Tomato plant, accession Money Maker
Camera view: bottom (45 deg); turntable rotation: 330 degrees
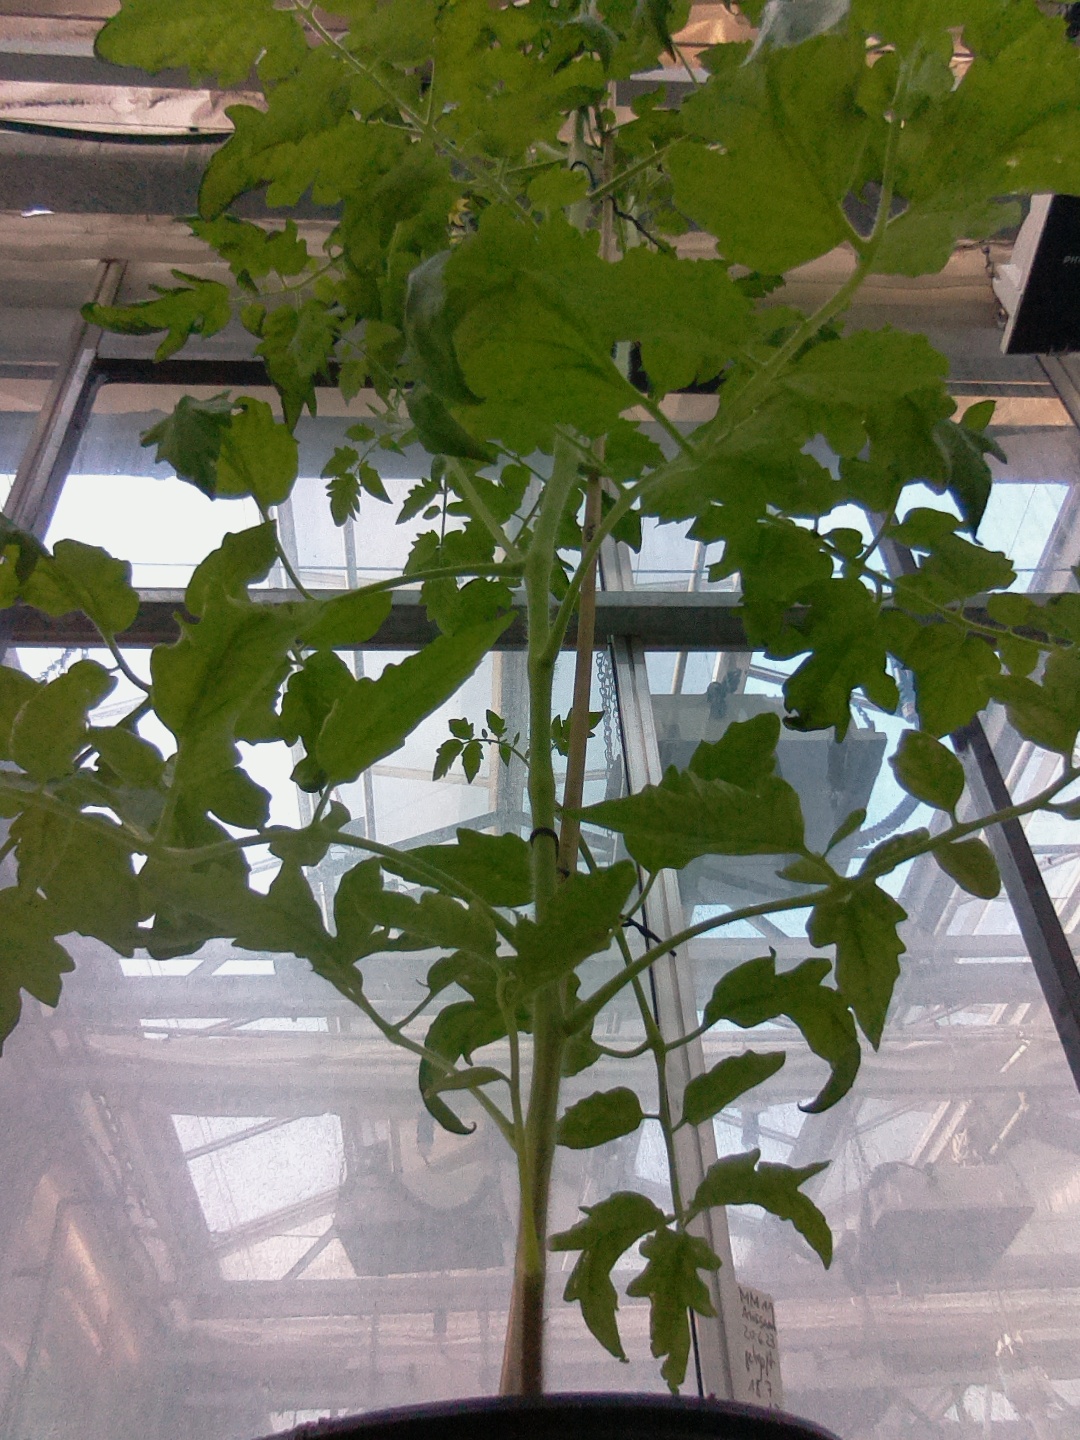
BBCH growth stage 70: Fruits at the main stem or branches visibles